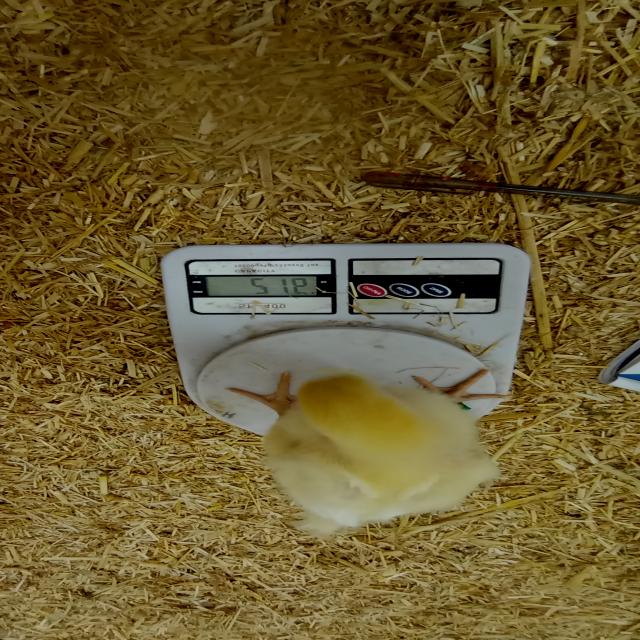
Weight: 216 g